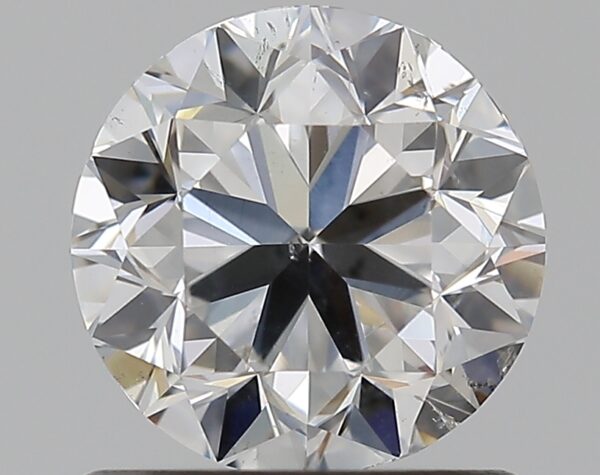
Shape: round
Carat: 1
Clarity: SI1
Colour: F
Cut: GD
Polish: EX
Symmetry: VG
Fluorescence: N
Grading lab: GIA
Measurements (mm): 6.08 x 6.13 x 4.01